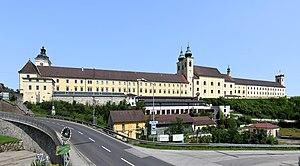
L'abbaye de Lambach est une abbaye bénédictine située à Lambach. Elle dépend de la congrégation bénédictine d'Autriche et elle est consacrée à l'Assomption de la Bienheureuse Vierge Marie.